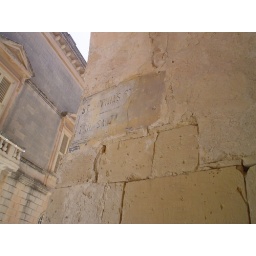
Hand painted street sign in the city of Mdina, Malta.